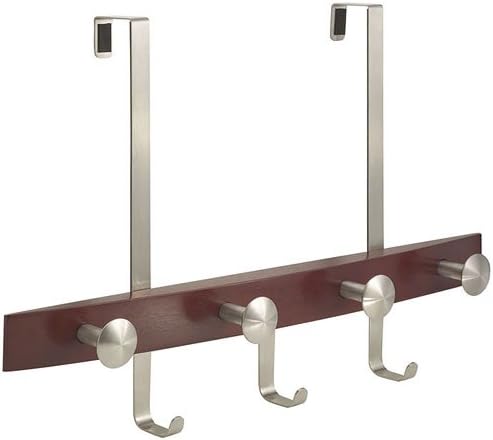
Arc Over the Door Hook Rack Espresso
Category: Tools & Home Improvement
A cleverly designed Over Door Coat Rack can prevent storing your fine coats and jackets just about anywhere in your house. This coat rack, primarily designed for coats, hats, etc, can be also be used to hang other home utilities and accessories like towels, belts, keys, hats, shirts, scarves, etc. You can install it by simply slipping it over a closet door or any room door. If there is less storage space in the bathroom, the coat hanger can extend bathroom storage, and make space for other bathroom accessories. The three L-shaped, brushed stainless steel, coat rack hooks are gentle on clothes and other delicate clothing items.
Features: Four brused stainless steel rounded hooks for hooks and coats. | Three larger L-shaped hooks for umbrellas, hats, keys and more coats. | Hooks: 1 1/2" in length | Size: 12 3/4"tall x 21 1/4"wide x 4 3/4"deep